Pamiers station

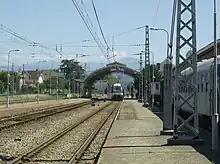
A train waiting in the station.

Pamiers station (French: "Gare de Pamiers)" is a railway station in Pamiers, Occitanie, France. The station is served by TER (local) services and Intercités de nuit night services operated by SNCF.